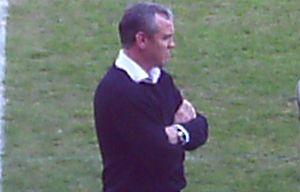
Brian McDermott, né le 16 mars 1970 à Wakefield, est un ancien joueur de rugby à XIII évoluant au poste de pilier reconverti entraîneur. En tant que joueur, il a été international anglais et britannique, et a remporté à plusieurs reprises la Super League avec le club de Braford. Après avoir pris sa retraite sportive, il devient l'entraîneur, tout d'abord des Harlequins de Leeds puis de Toronto.